Barcelonnette

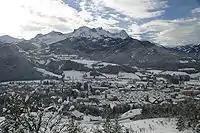
Barcelonnette in winter

The Ubaye Valley has an alpine climate and winters are harsh as a result of the altitude, but there are only light winds as a result of the relief. There are on average almost 300 days of sun and 700 mm of rain per year.